Deflektor

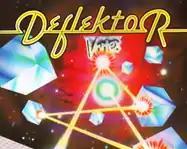

Deflektor is a puzzle video game developed by Vortex Software and published by Gremlin Graphics in December 1987. The game was followed by a 1989 sequel, "Mindbender".